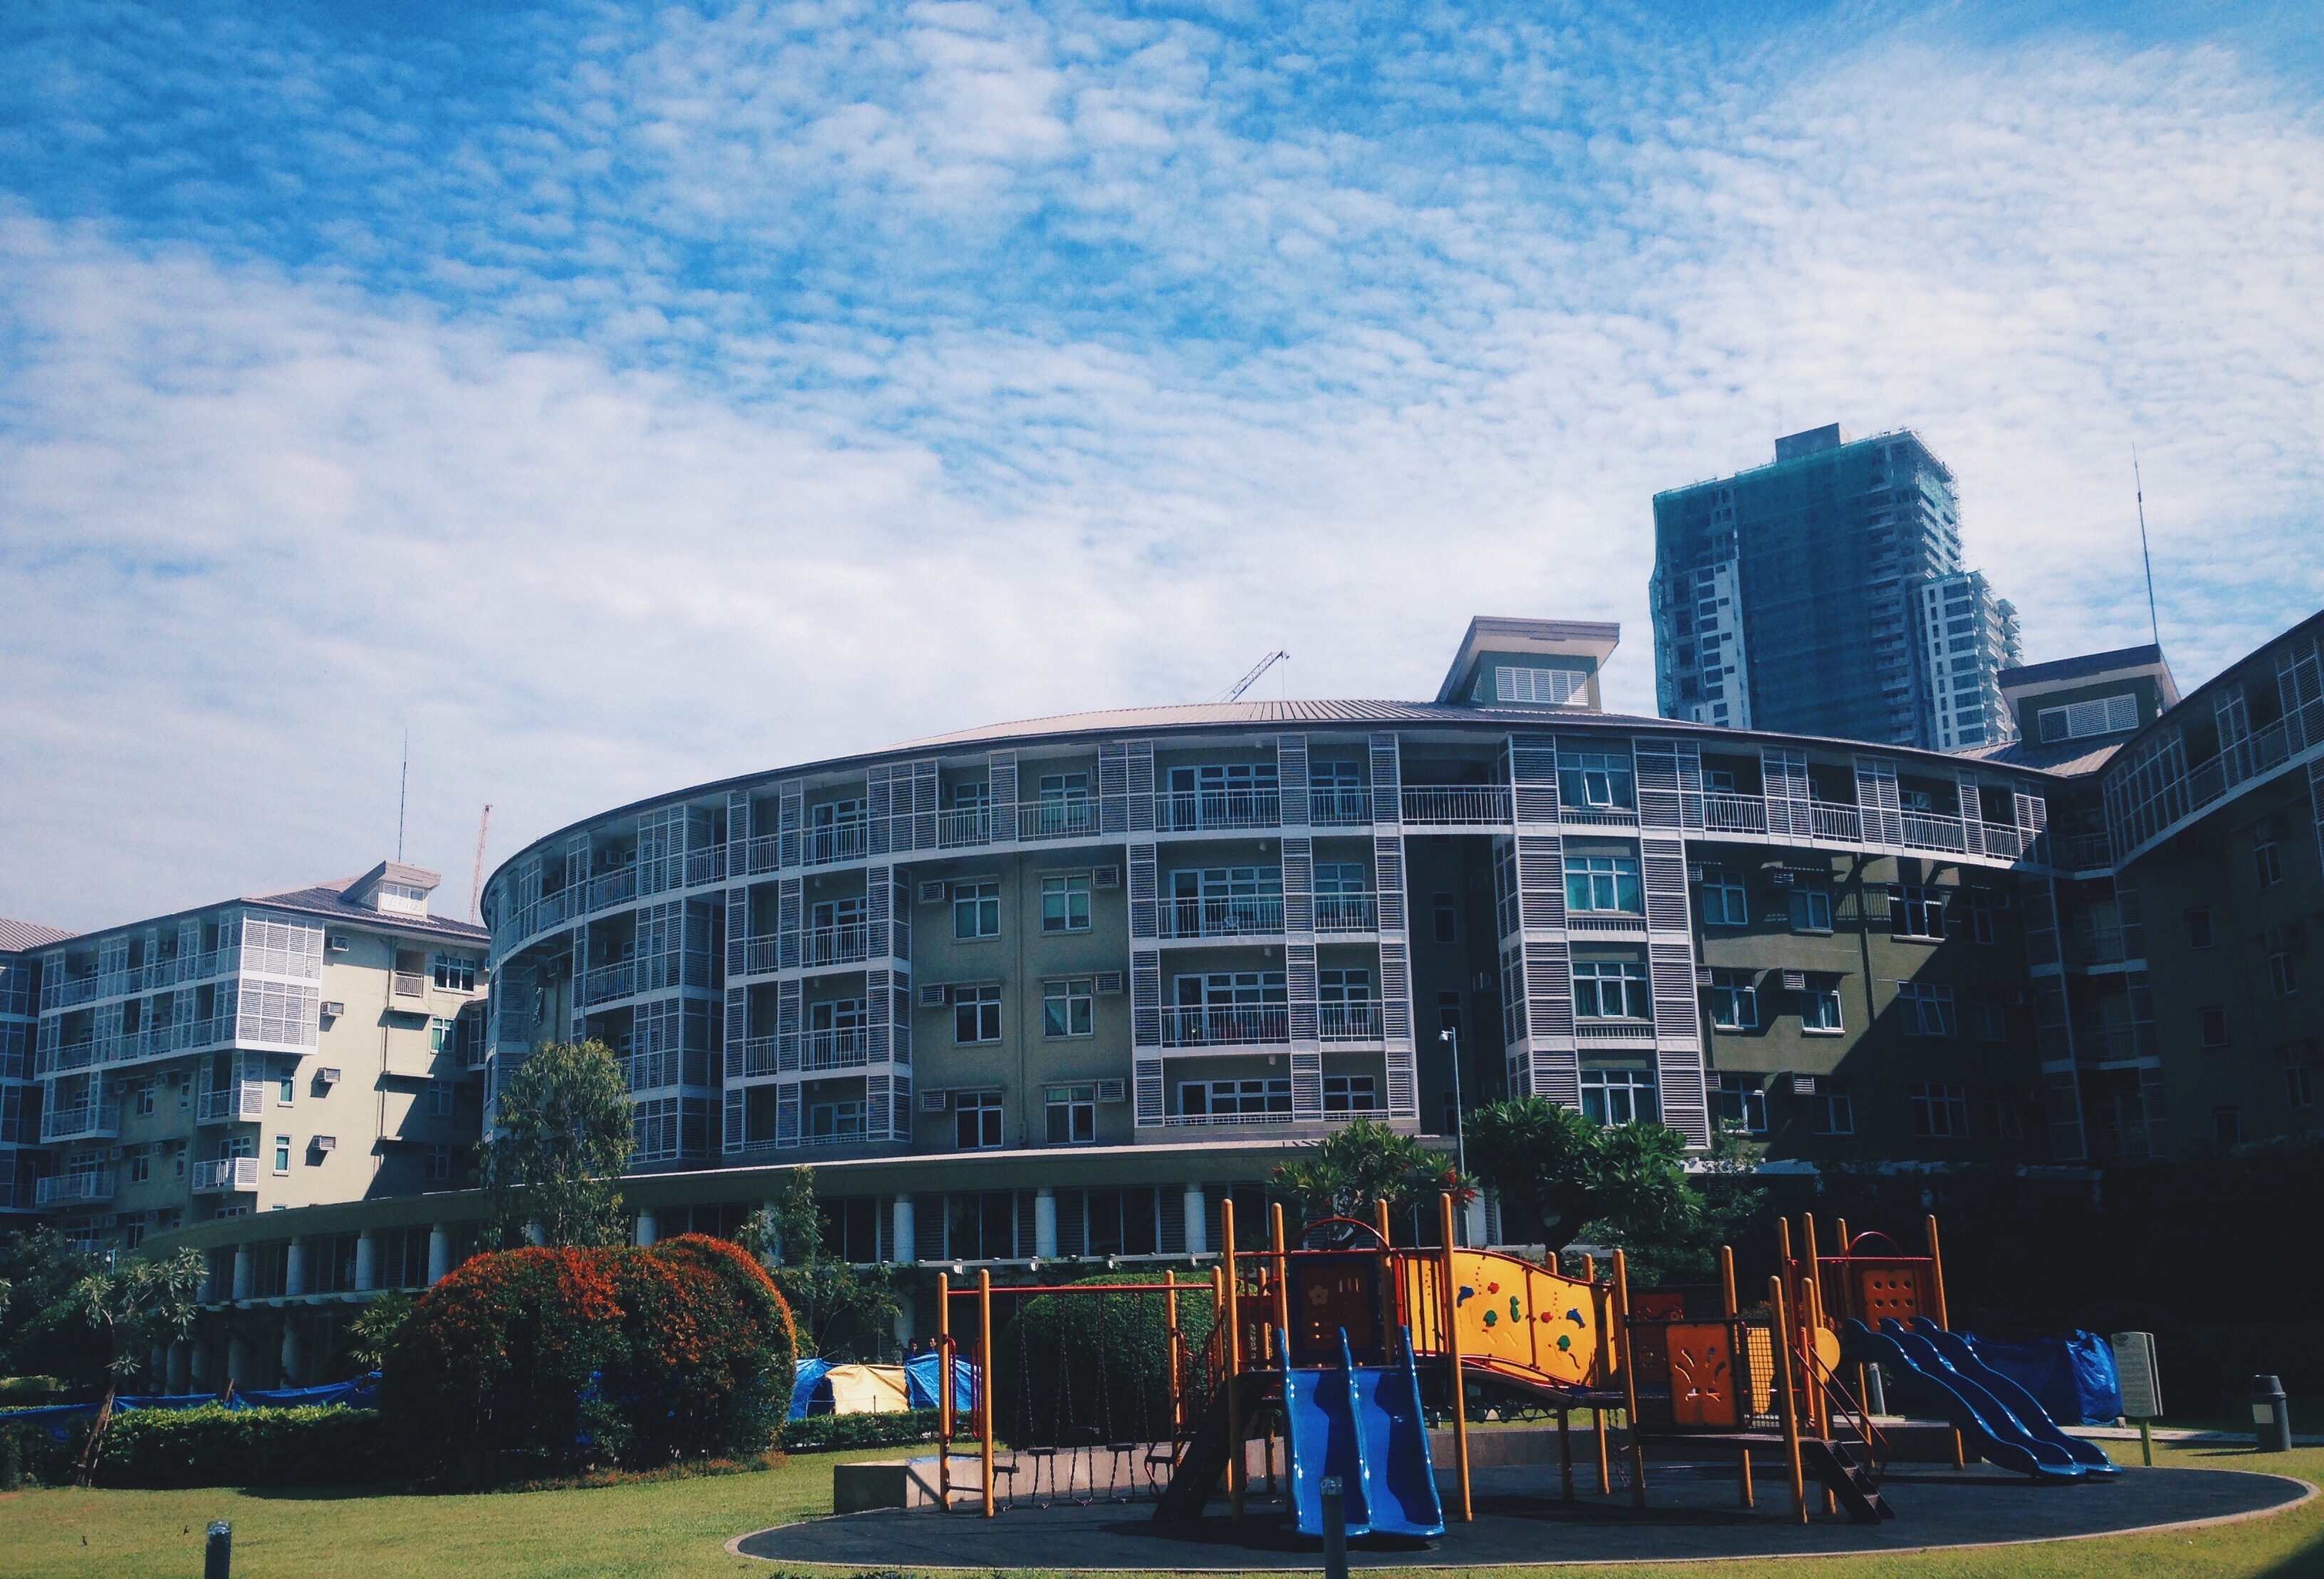
grass, architecture, sky, skyline, house, window, building, city, home, skyscraper, cityscape, downtown, construction, tower, landmark, facade, business, apartment, modern, stadium, tower block, trees, outdoors, daylight, playground, slide, urban area, human settlement, sport venue